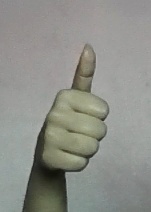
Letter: aleff